Charles Ebden

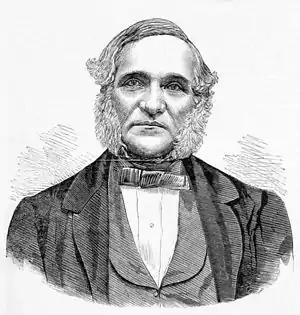
Woodblock print of Ebden, produced shortly after his death, based on an earlier photograph.

Charles Hotson Ebden (1811 – 28 October 1867) was an Australian pastoralist and politician, a member of the New South Wales Legislative Council, the Victorian Legislative Council and the Victorian Legislative Assembly.